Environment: real
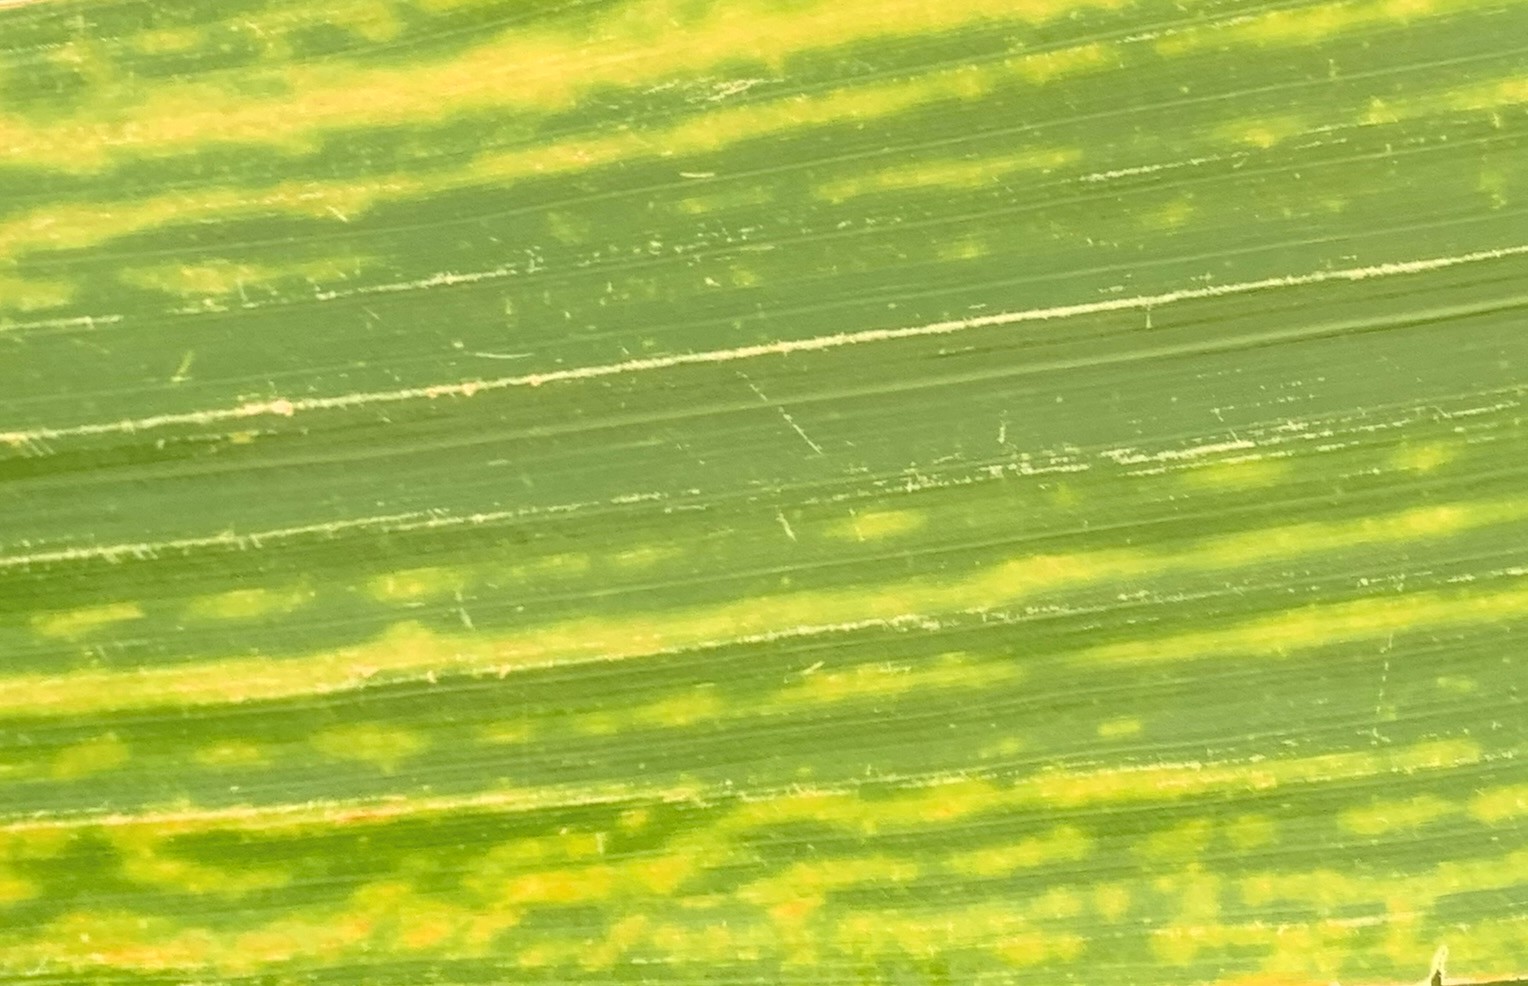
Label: lethal_necrosis